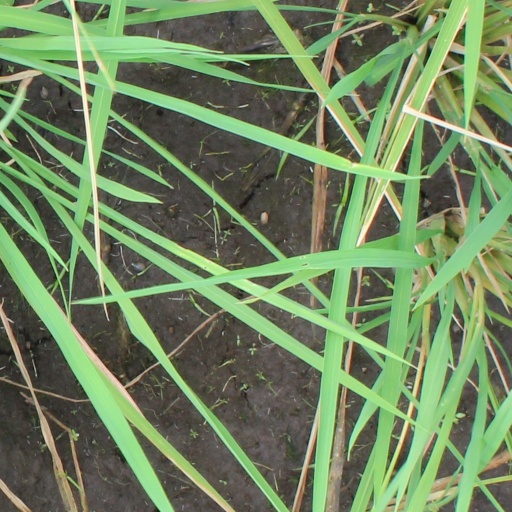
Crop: rice